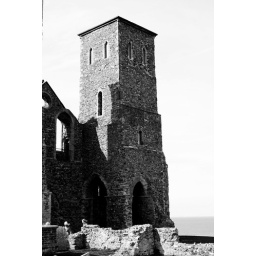
Reculver Tower in black and white